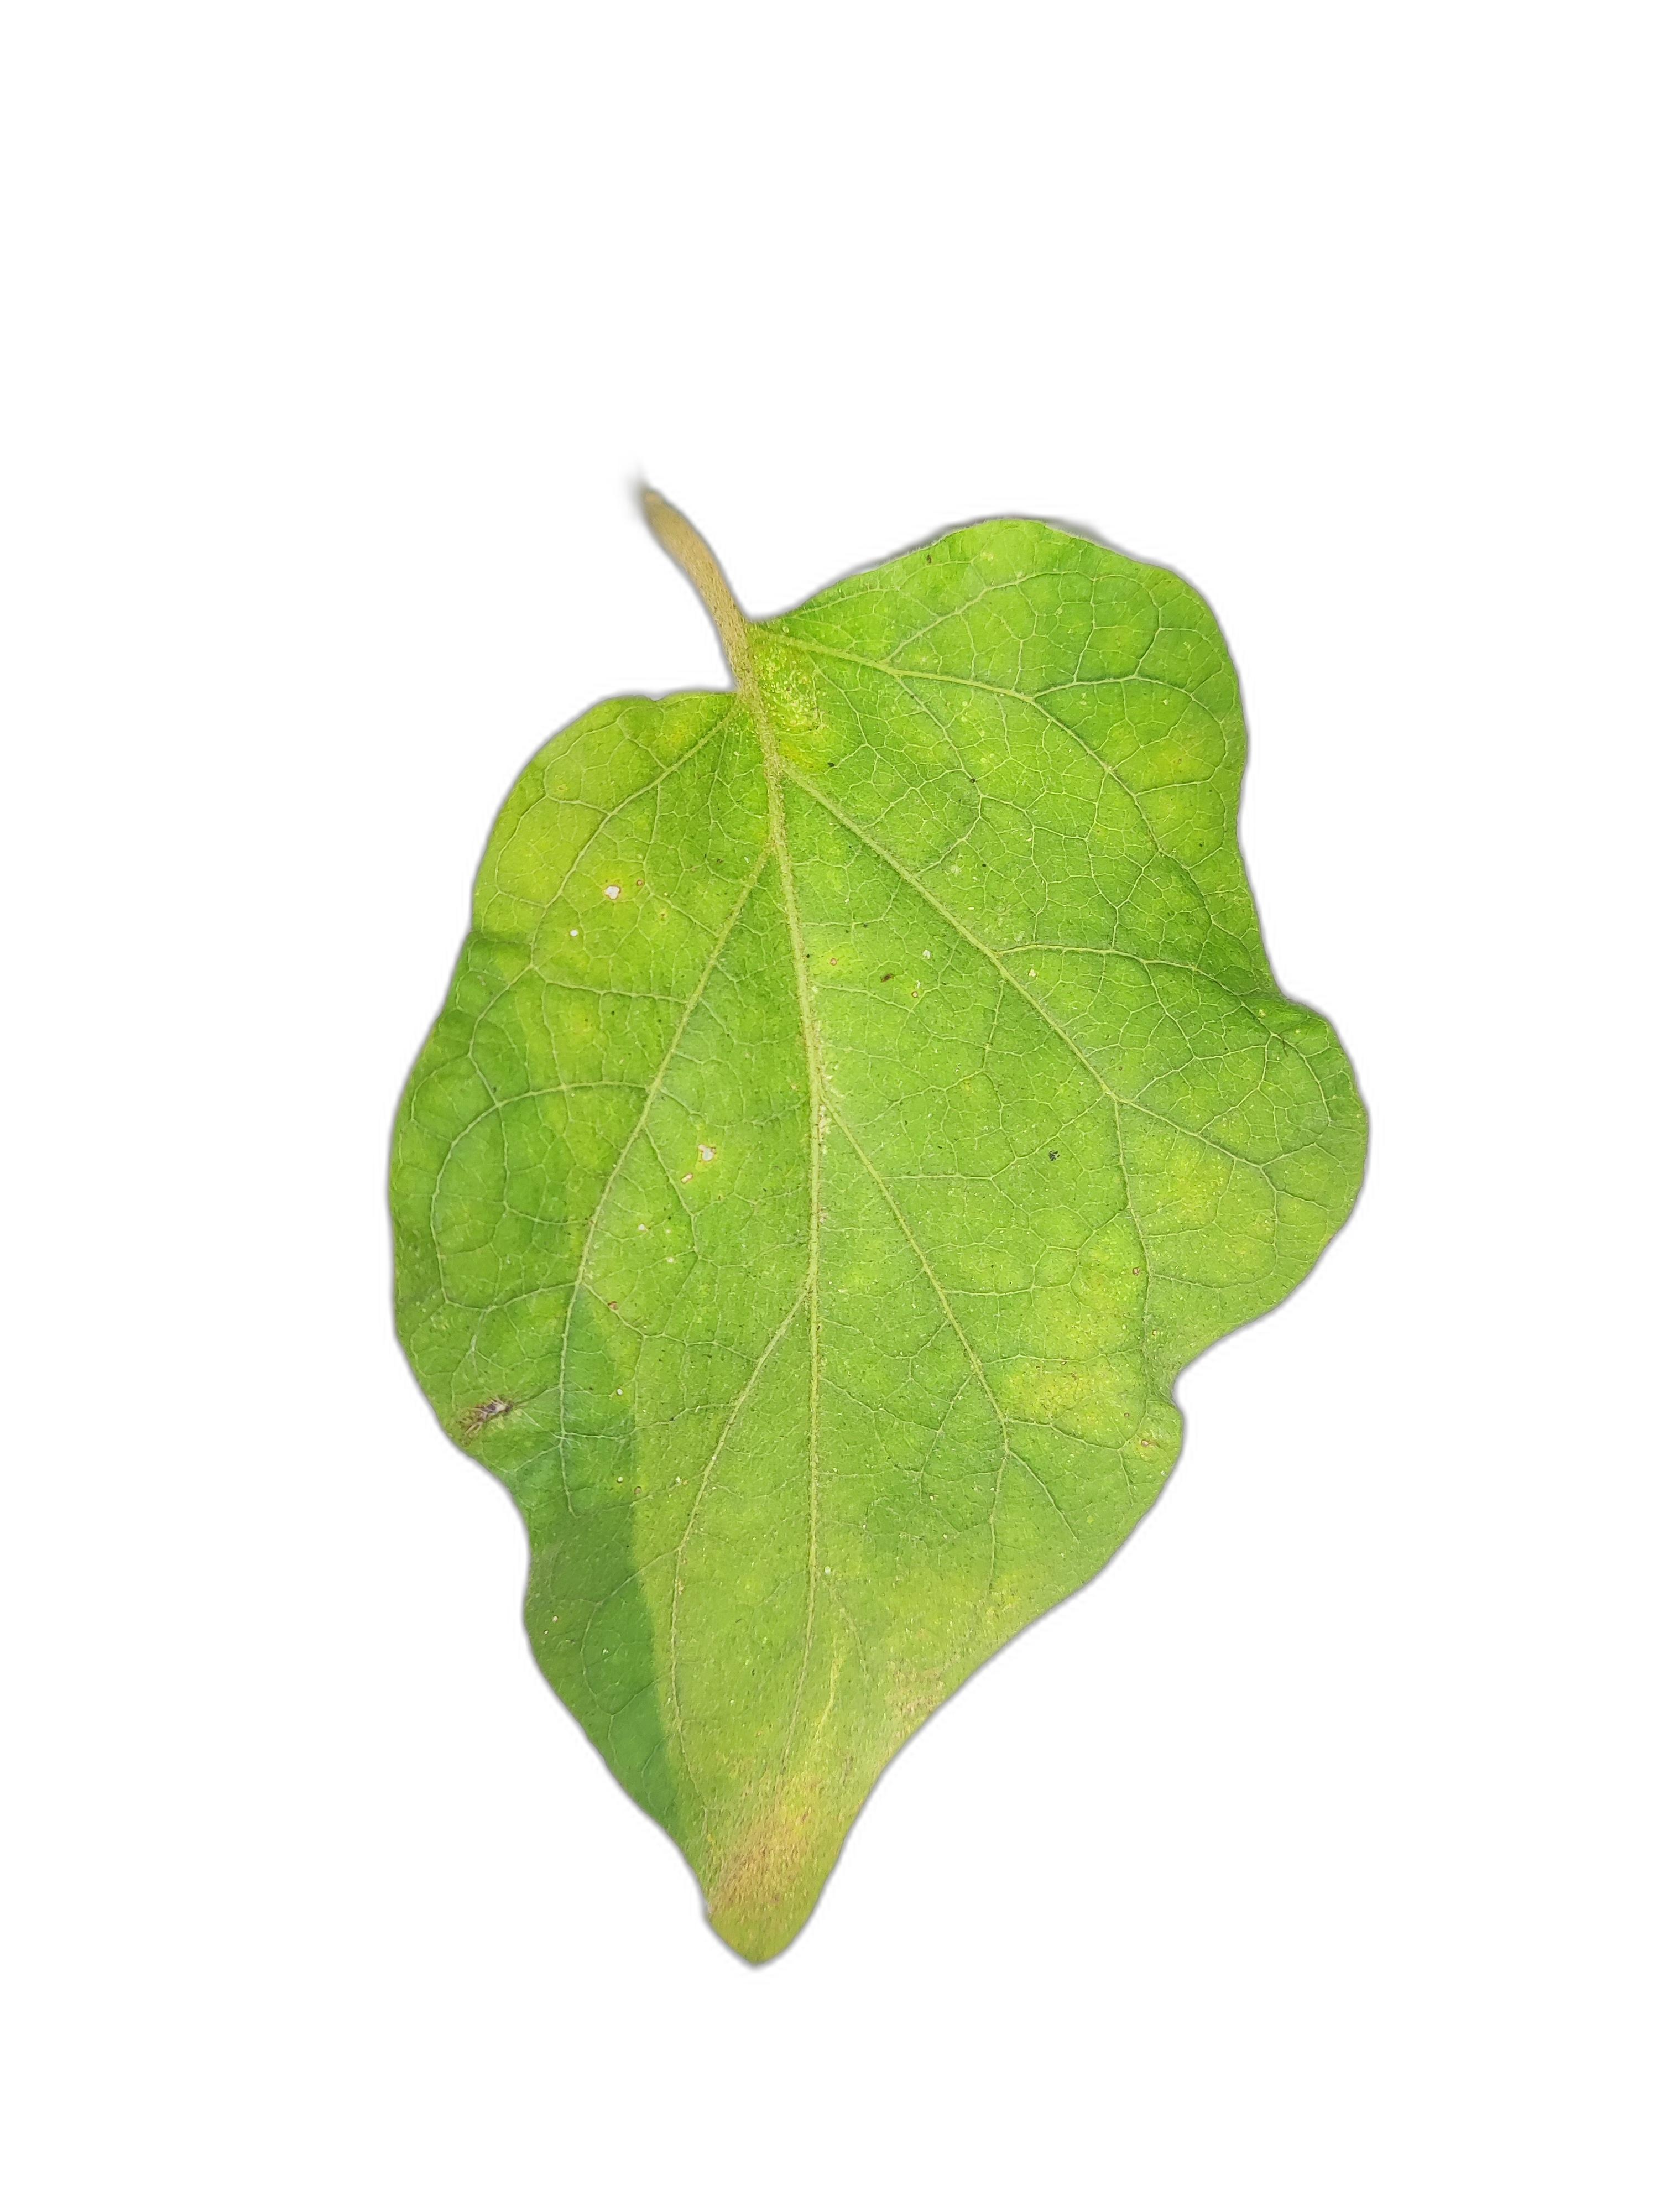
Label: Leaf Spot Disease